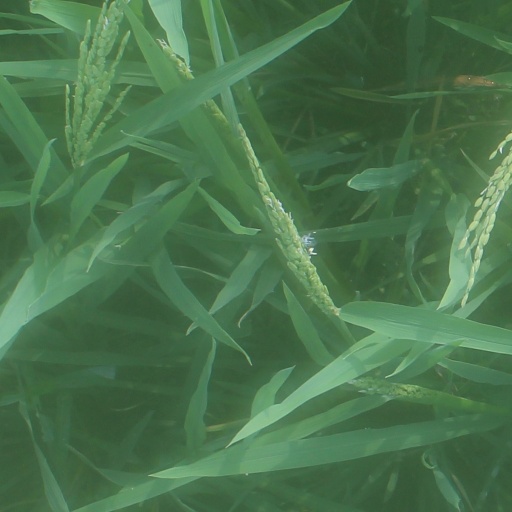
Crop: rice